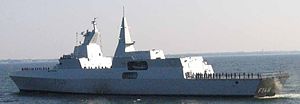
MEKO
En MEKO A-200 SAN fra South African Navy (Valour-klassen)
MEKO er varemærke fra det tyske ThyssenKrupp Marine Systems, der dækker over en række krigsskibe.